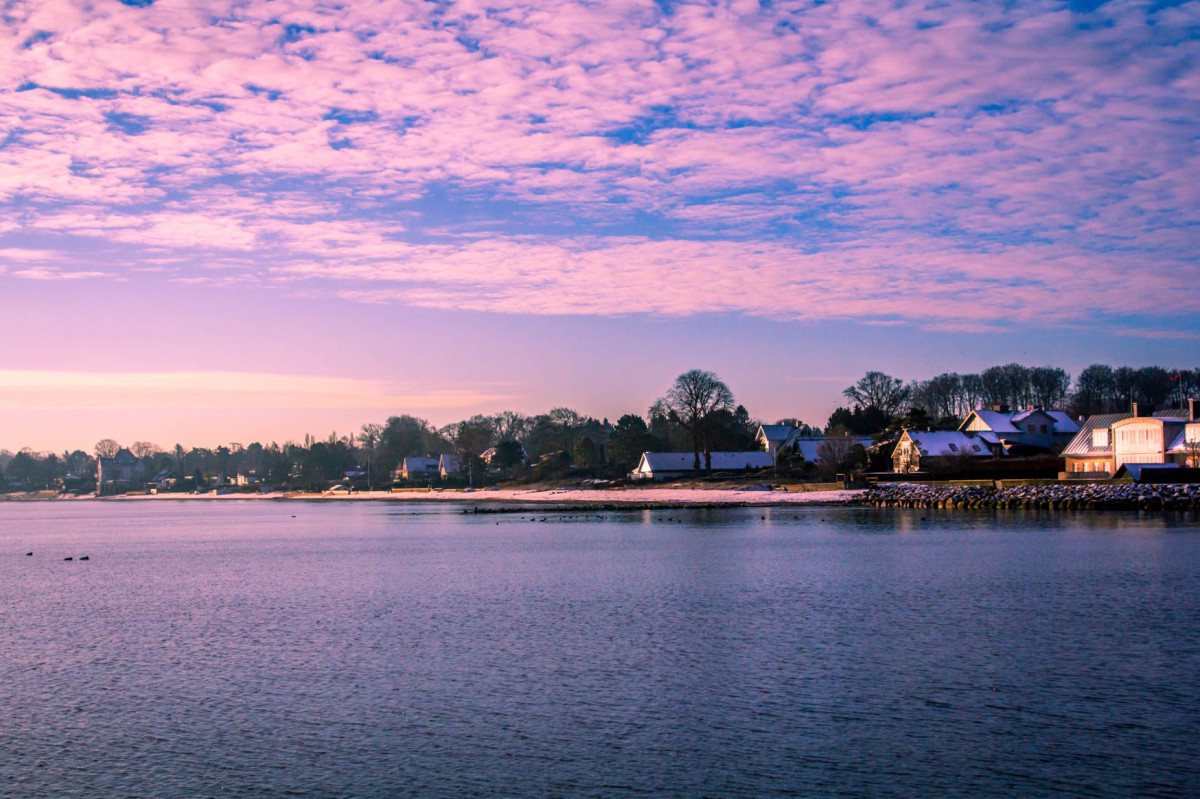
Tags: coast, horizon, cloud, sky, sunrise, sunset, morning, shore, lake, dawn, river, dusk, evening, reflection, bay